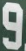
Number: 9